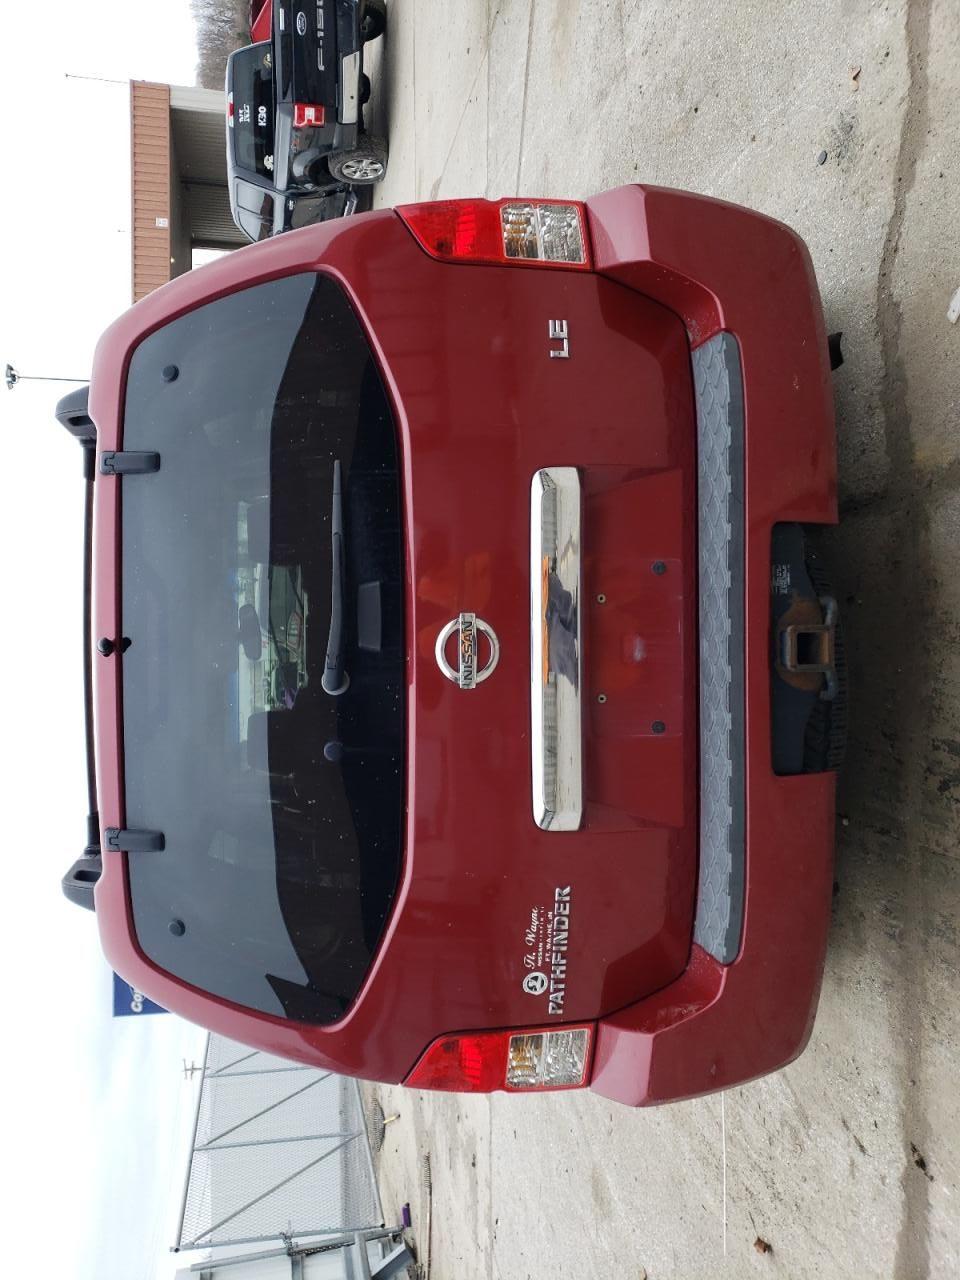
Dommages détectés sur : pare-choc arrière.
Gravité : mineur